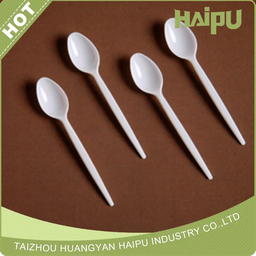
Label: plastic